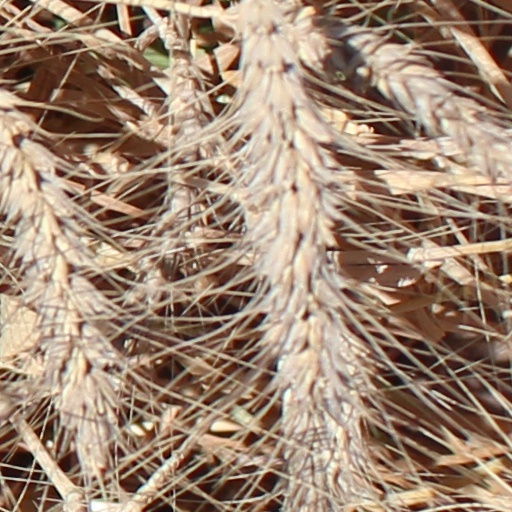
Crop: wheat